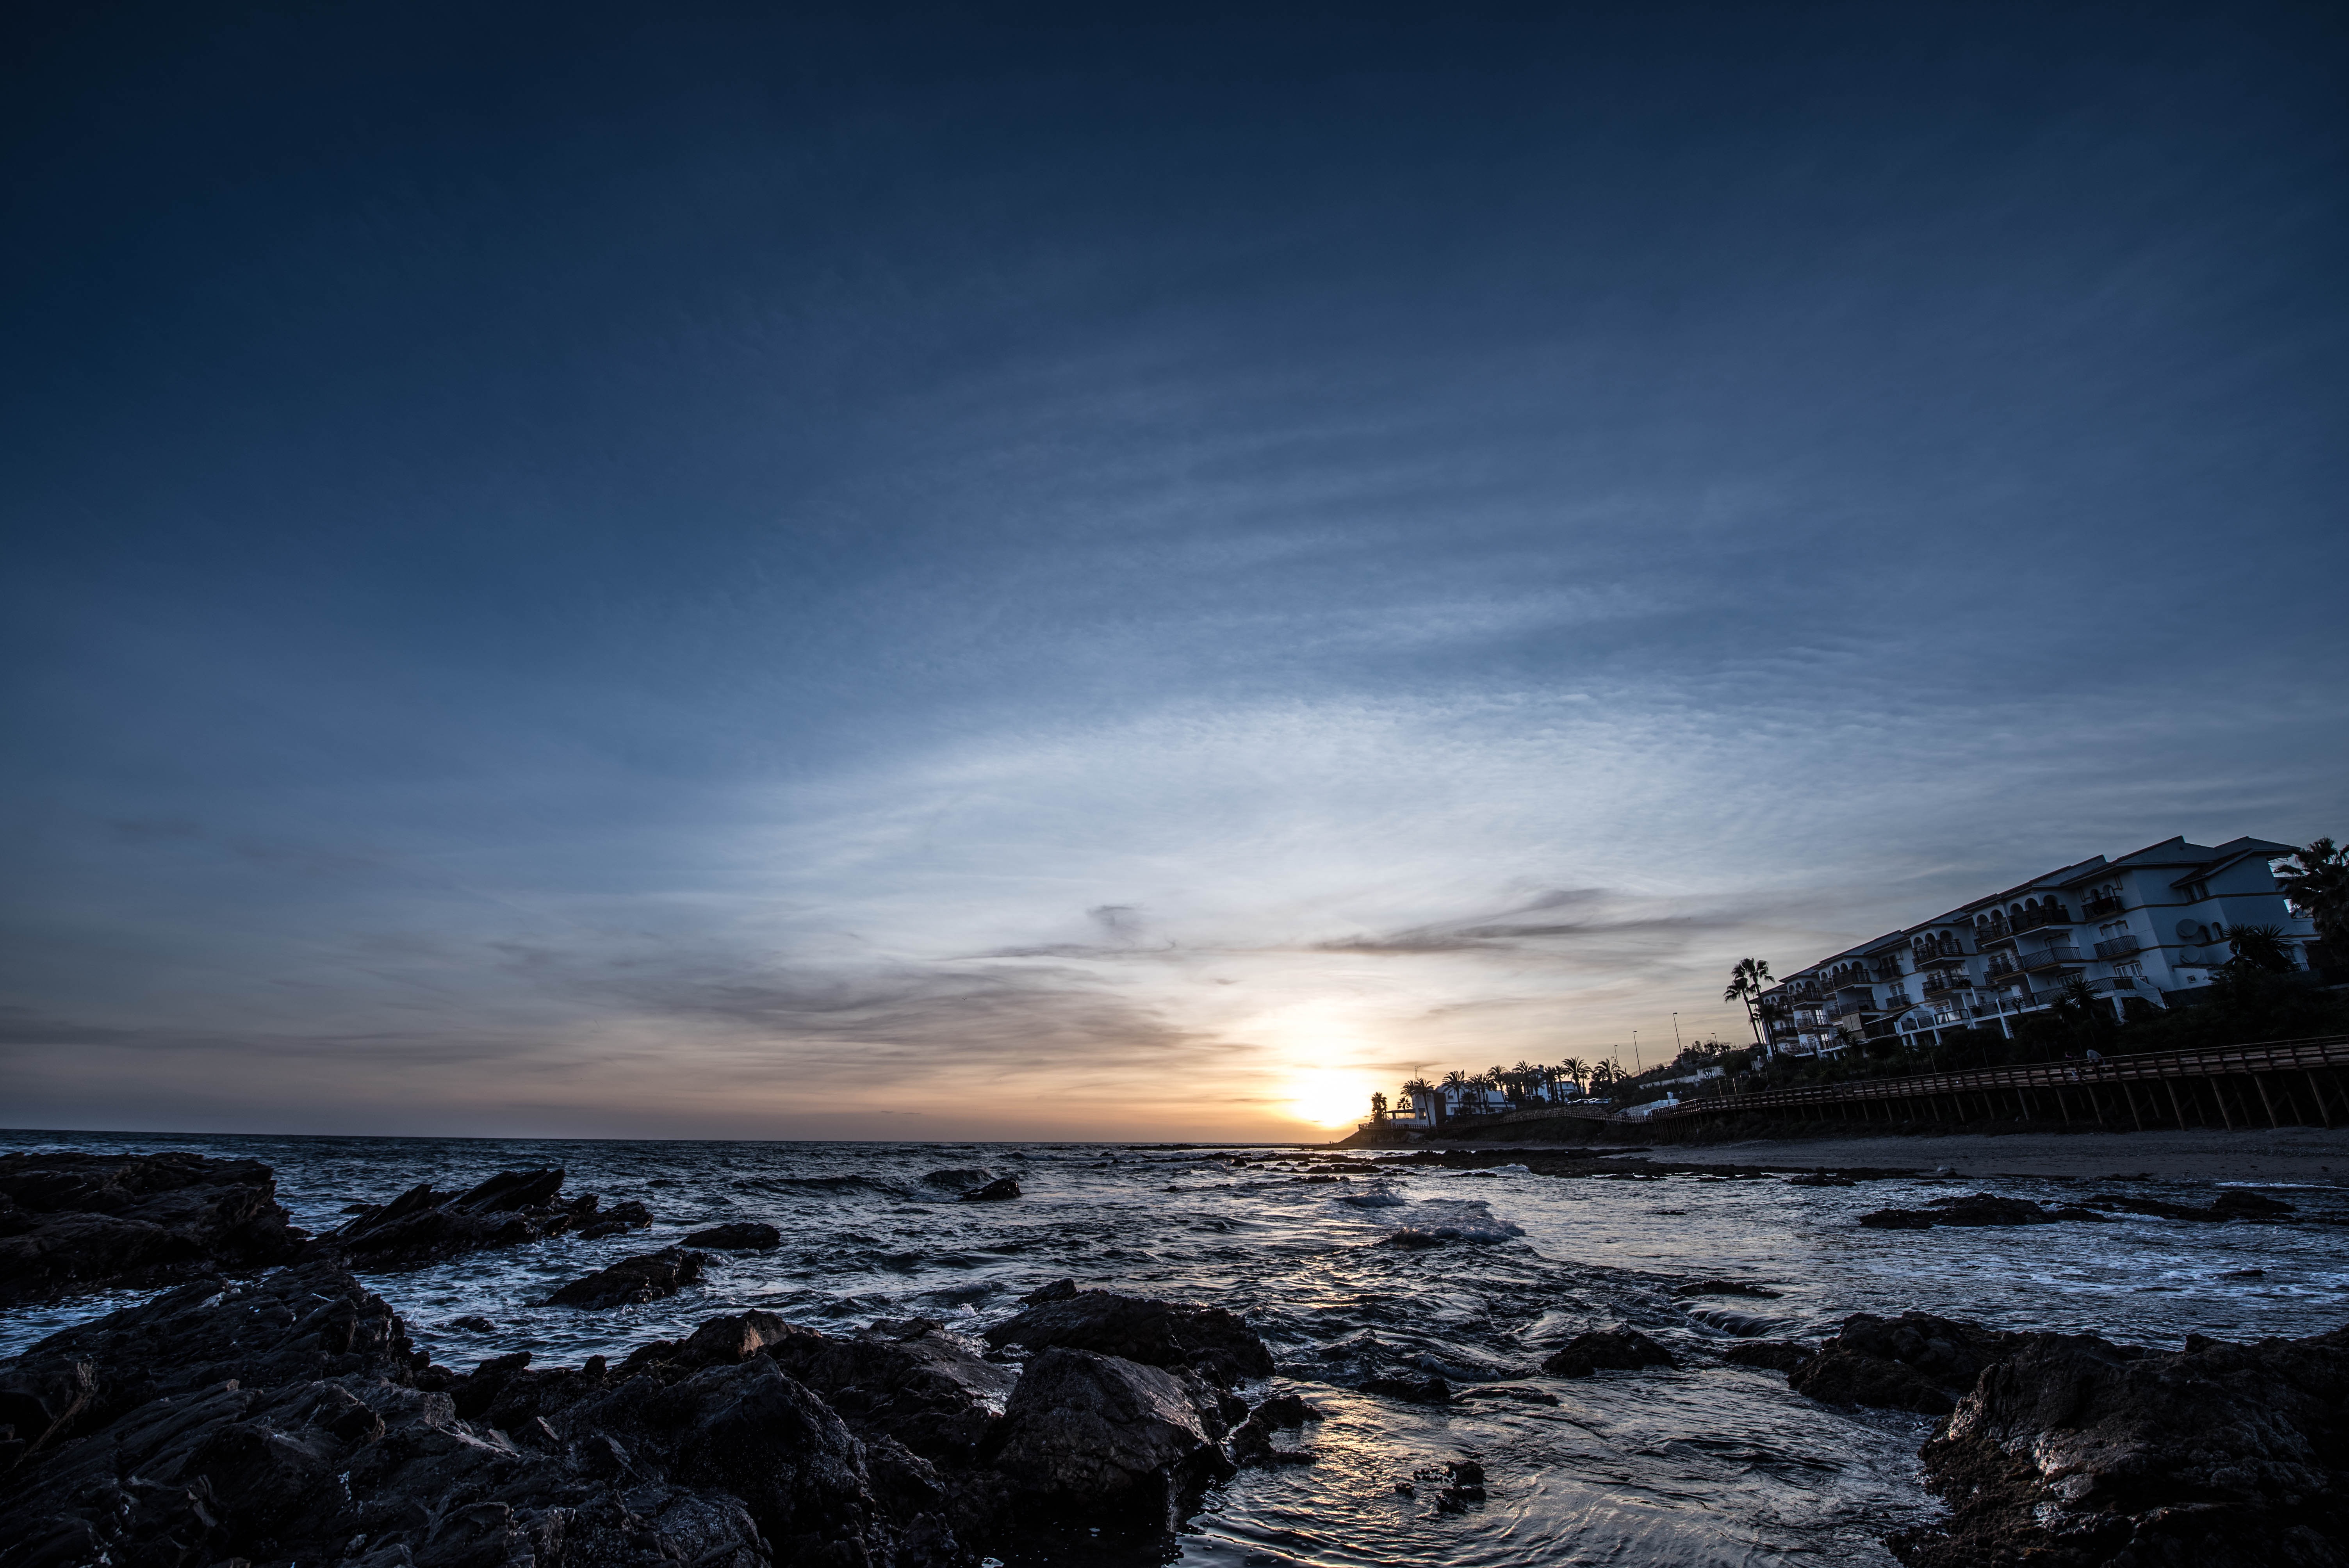
beach, landscape, sea, coast, water, rock, ocean, horizon, cloud, sky, sun, sunrise, sunset, sunlight, morning, shore, wave, dawn, dusk, evening, reflection, peaceful, weather, bay, blue, marina, body of water, stillness, rocks, waves, clouds, spain, andalusia, beach hype, cape, highlights, malaga, mijas, costa del sol, mijas costa, calahonda, wind wave